Glencar Lough

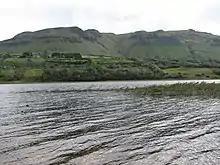
South towards Cope's Mountain

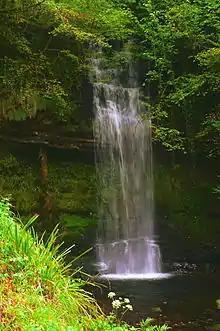
Glencar Waterfall

Glencar Lough is primarily fed by Glencar Waterfall, on the lake's northern shore, and by the Diffreen River, entering at the lake's eastern end. Sruth in Aghaidh an Aird also flows out to the northern shore, just west of the Glencar Waterfall outflow. The lake drains west into the Drumcliff River, which in turn flows into Sligo Bay. Lake depth is greatest near the southern shore with a shallower shelf at the northern shore.